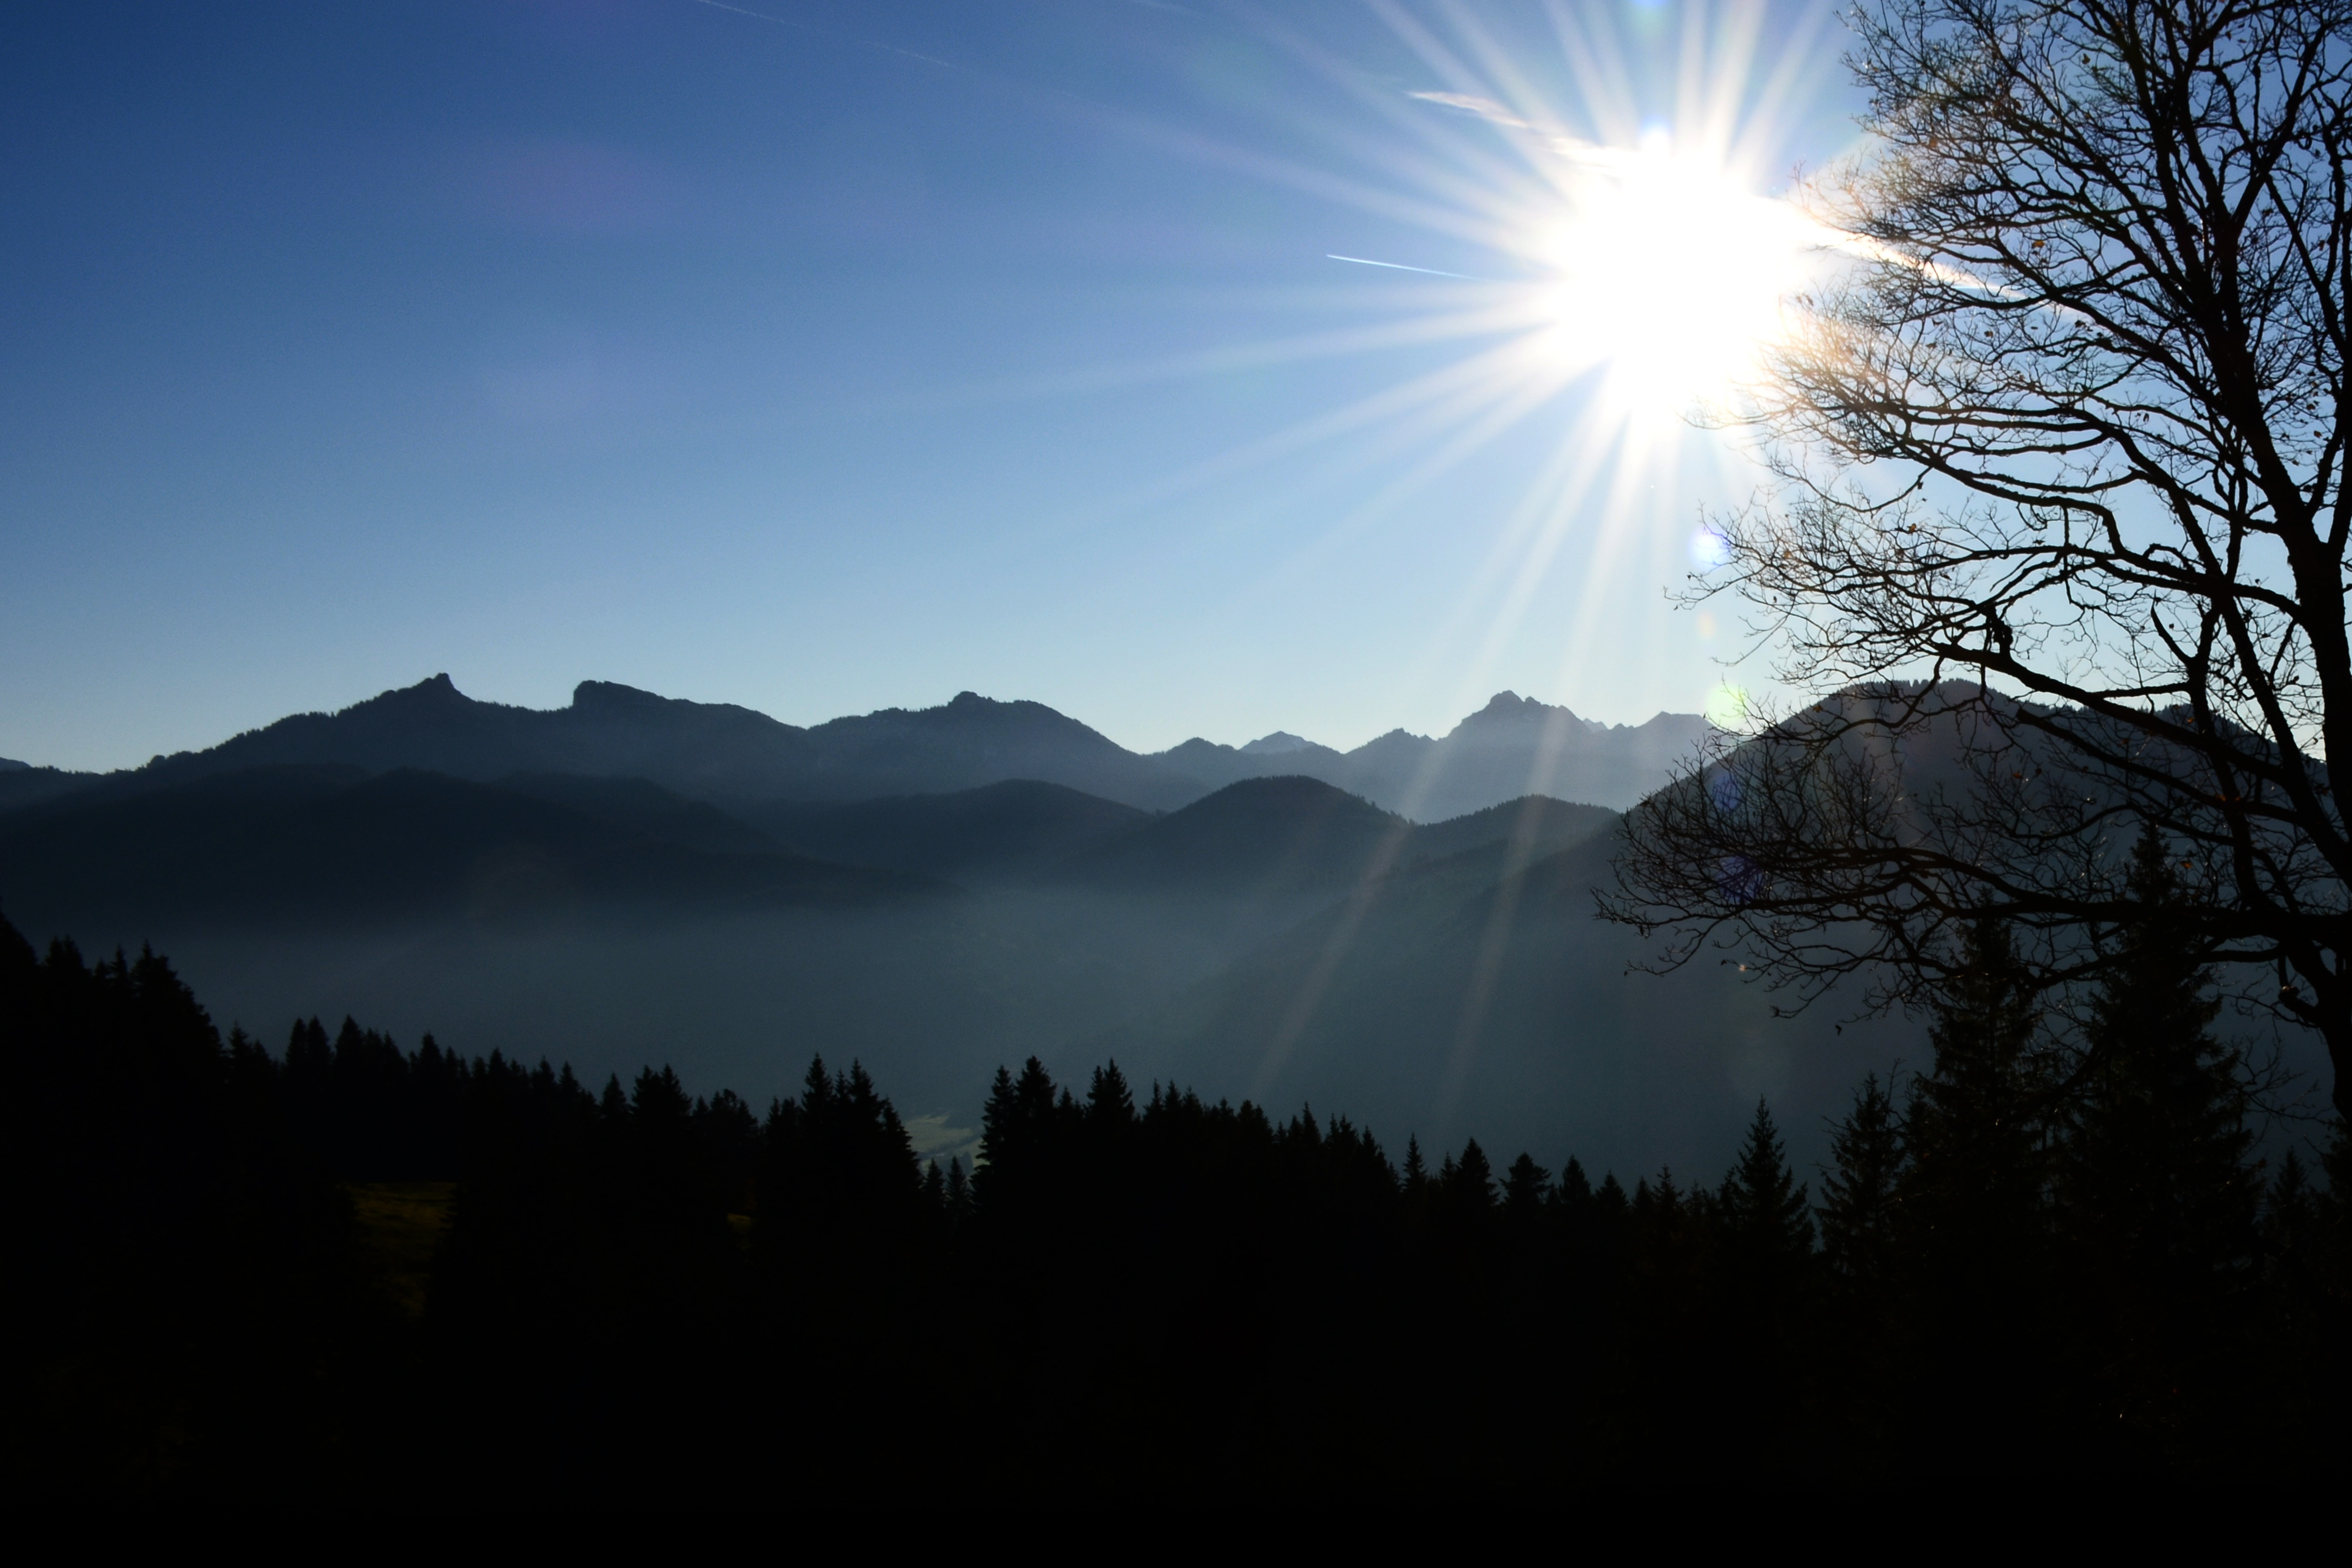
landscape, tree, nature, forest, wilderness, mountain, light, cloud, sun, fog, sunrise, mist, skyline, sunlight, morning, dawn, atmosphere, mountain range, dusk, autumn, alpine, moonlight, mountains, atmospheric phenomenon, mountainous landforms